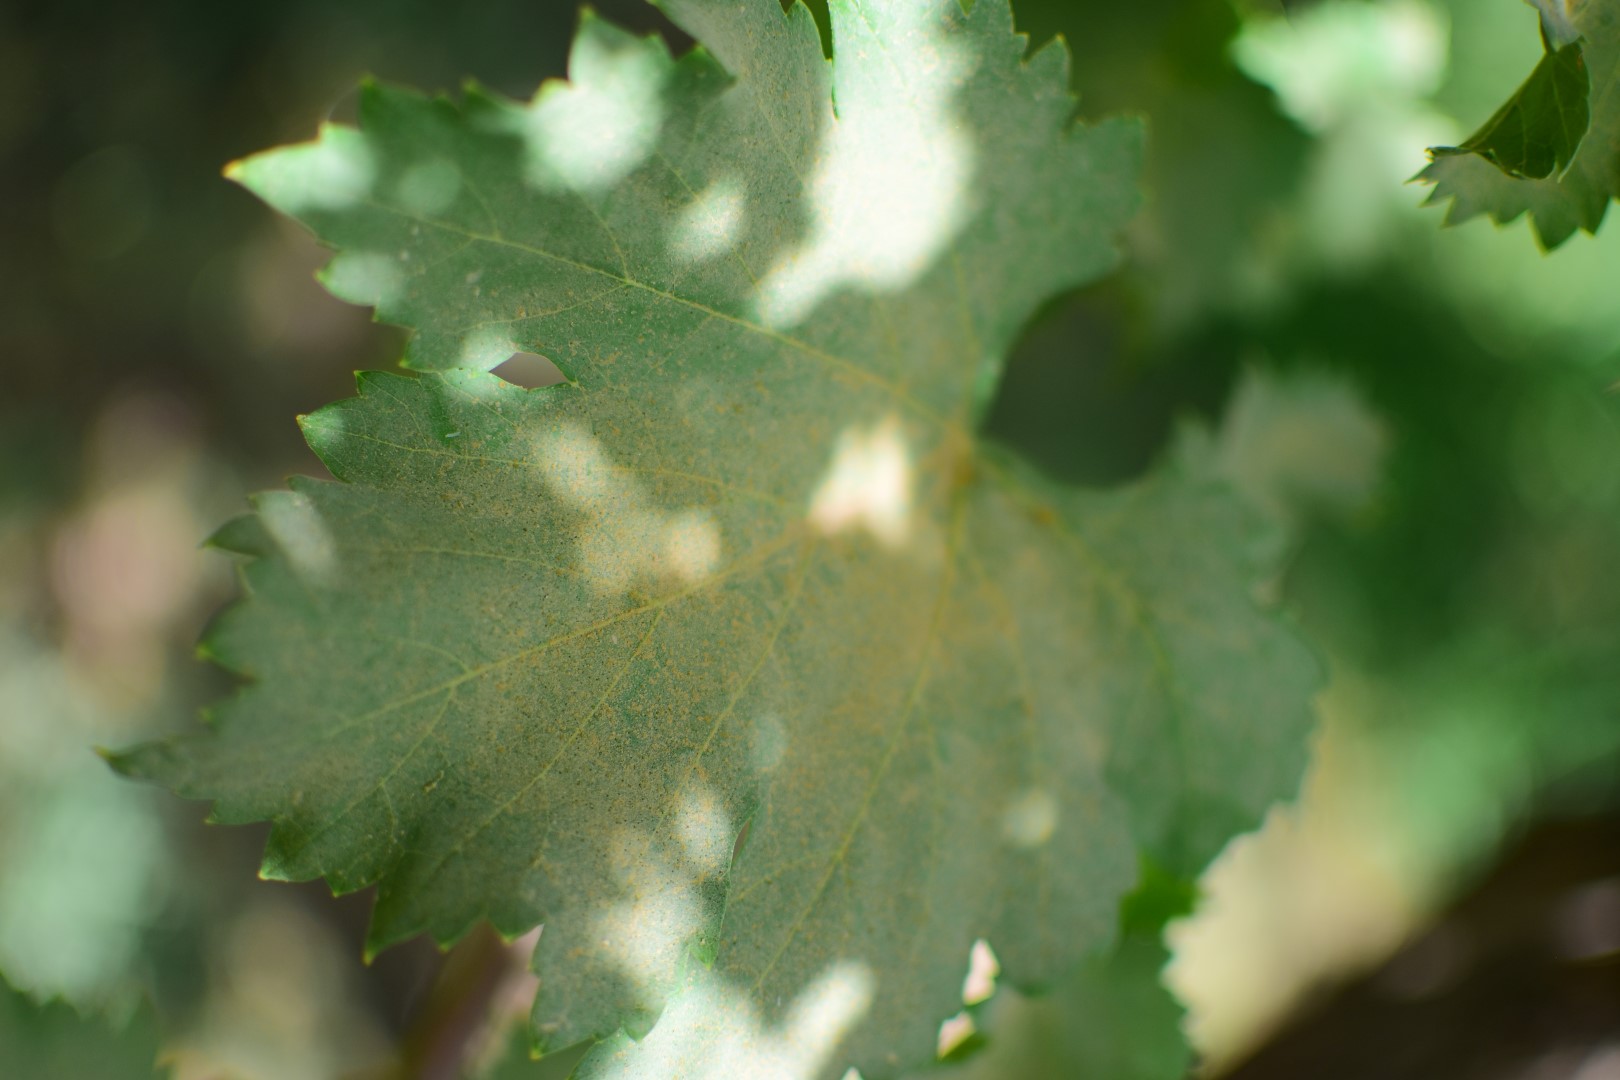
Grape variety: Shdah